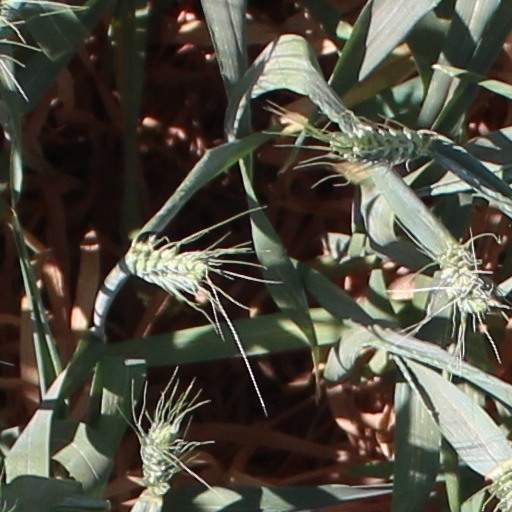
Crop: wheat